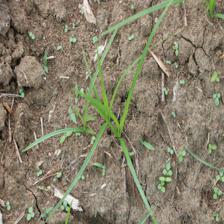
Label: Grass